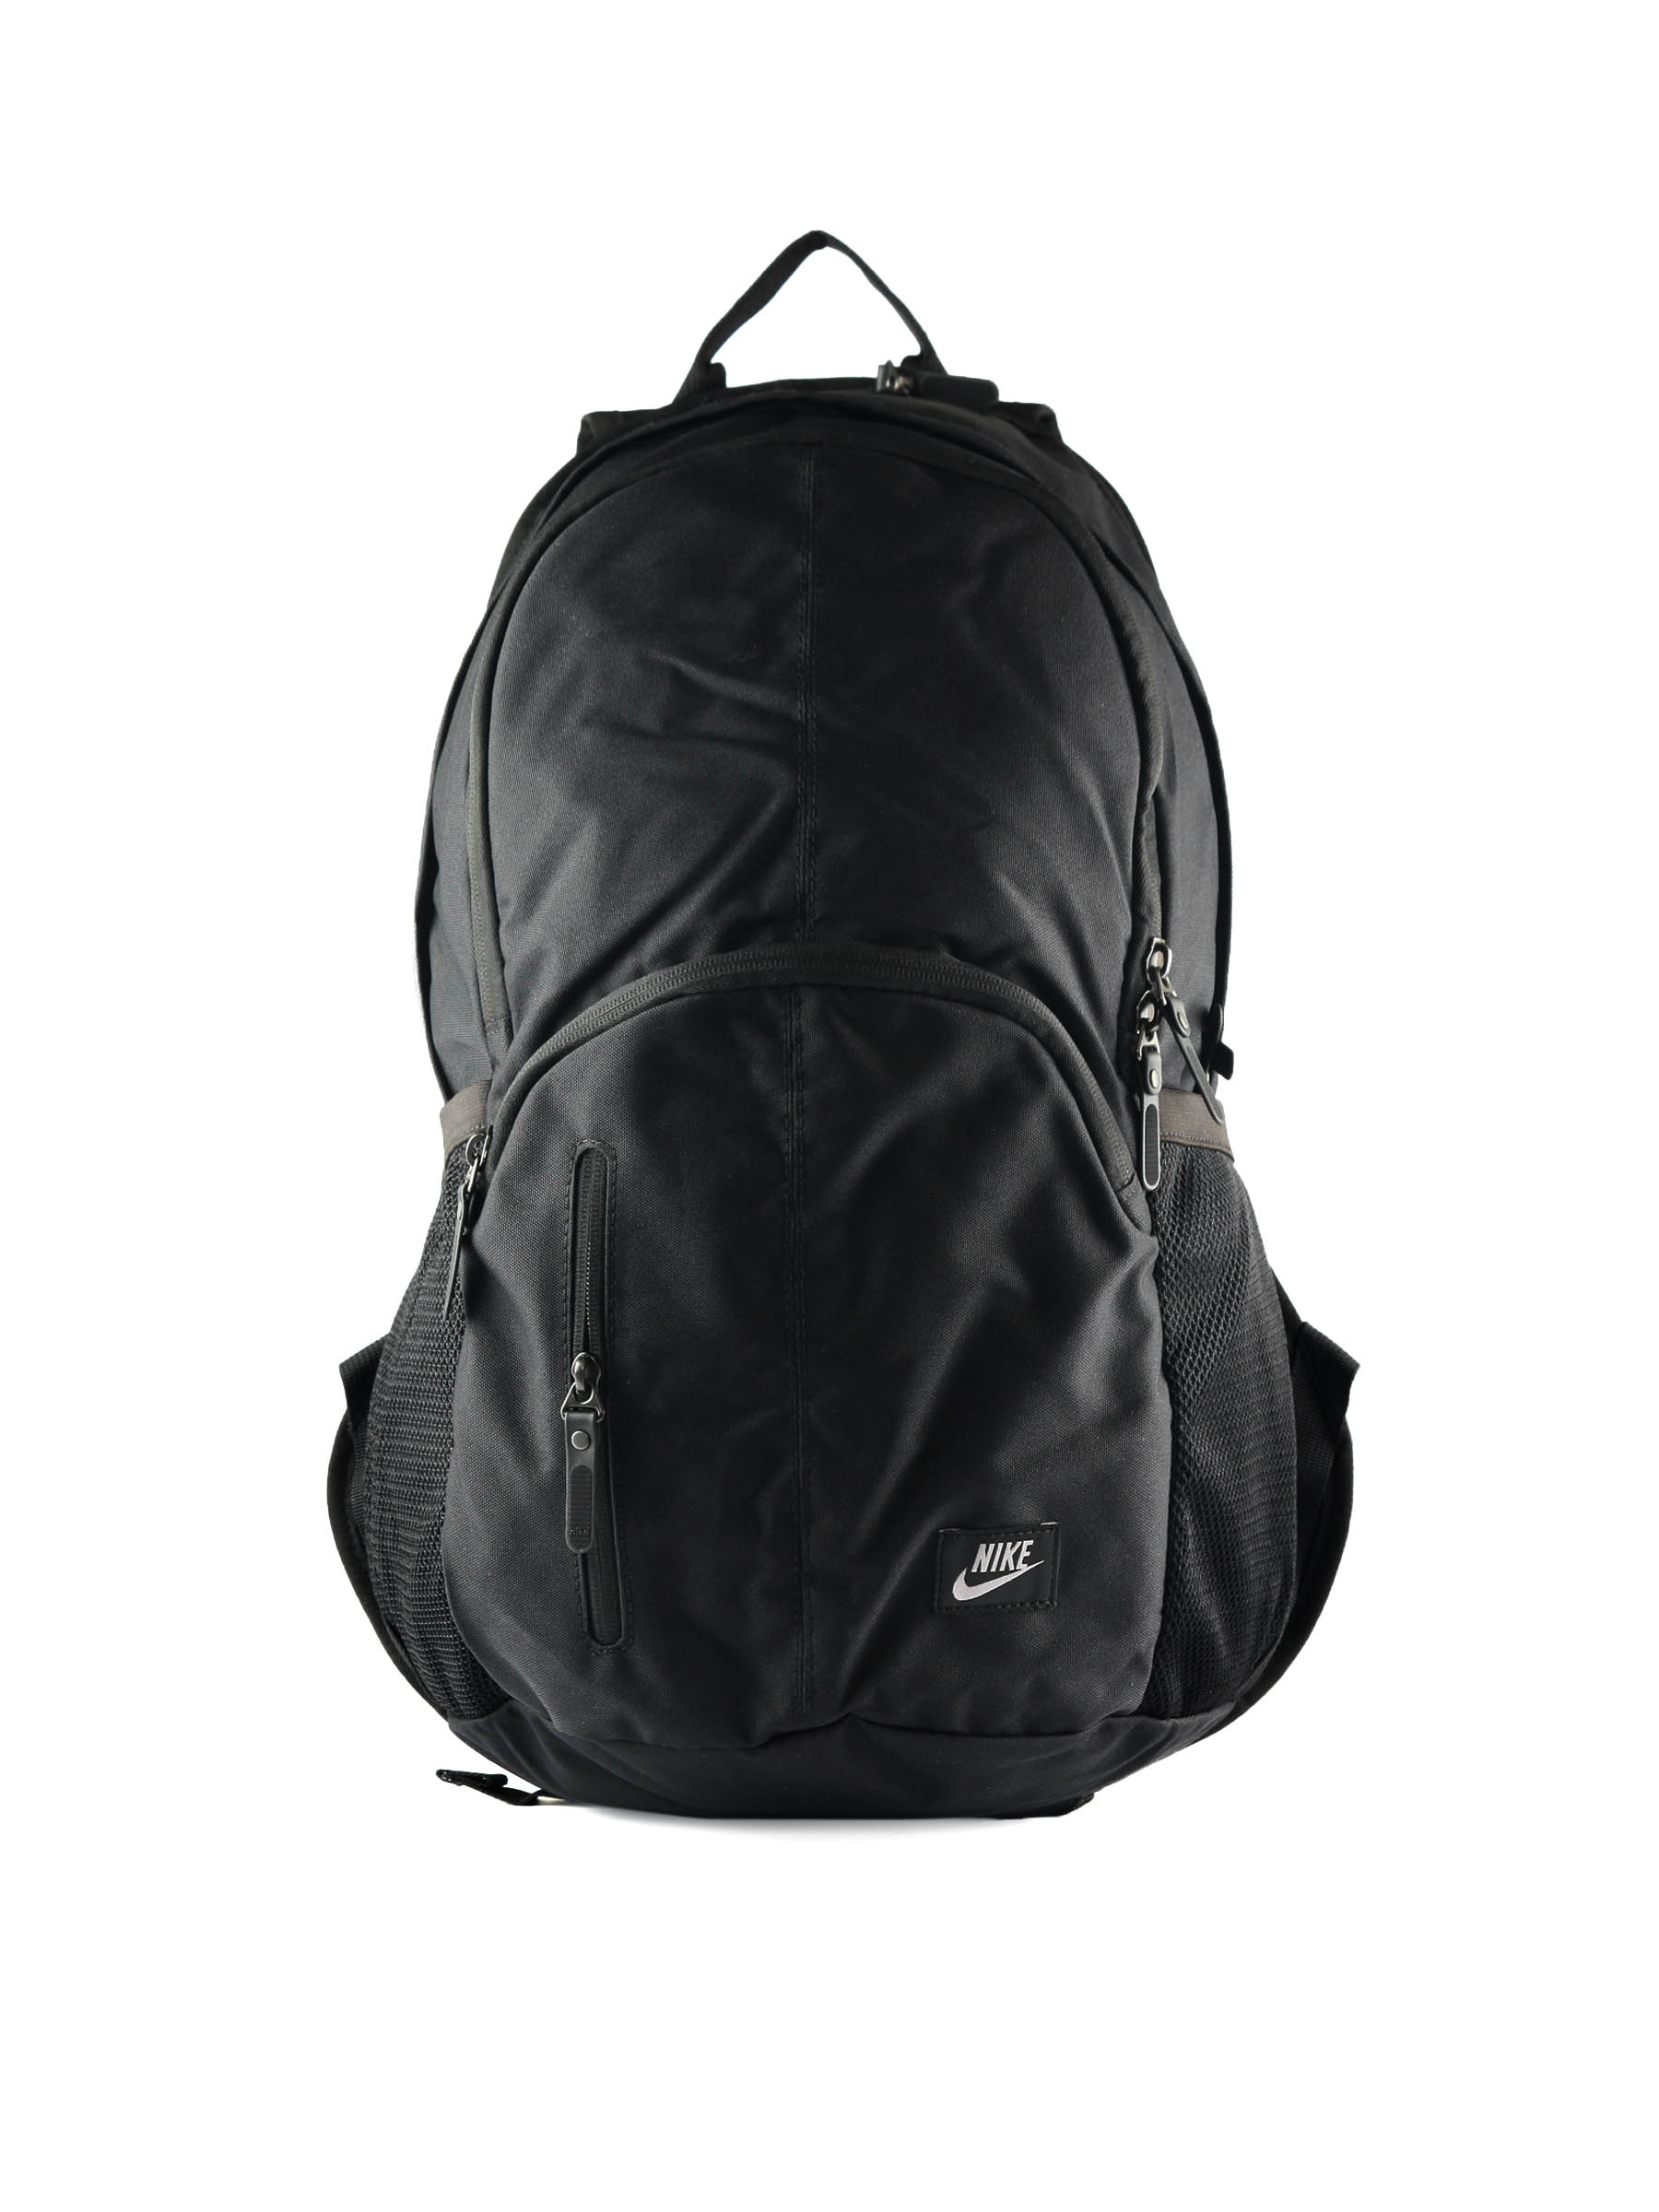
Nike Unisex Casual Black Backpack
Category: Accessories / Bags / Backpacks
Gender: Unisex
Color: Black
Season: Spring 2013
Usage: Casual